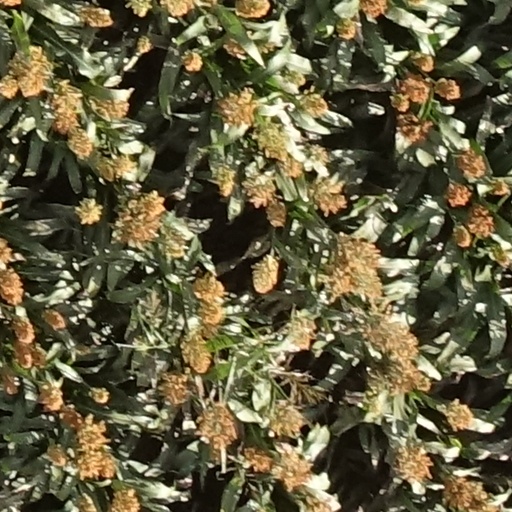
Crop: sorghum